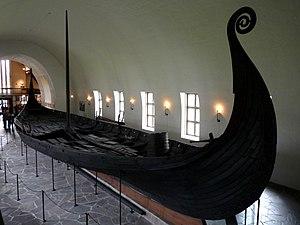
Navire des Vikings au muséum d'Oslo